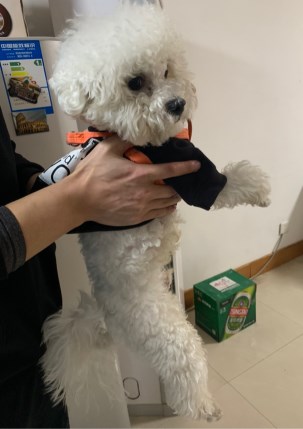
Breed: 3083-n000117-Bichon_Frise